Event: Nepal Earthquake
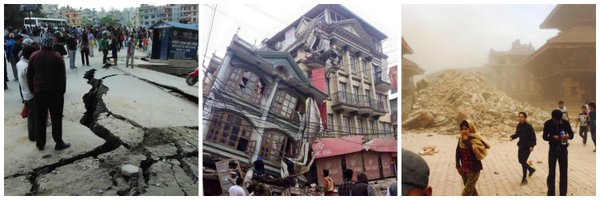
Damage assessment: damage